Maha Bandula

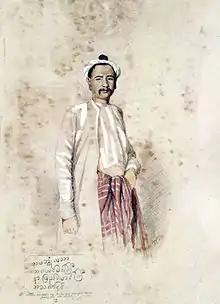
Maha Bandula's son, Maung Gyi, who served the Konbaung army, but later defected to the British.

Maha Bandula looms large in Burmese history for his courage to take on the British. Due in large measure to Bandula's leadership, the First Anglo-Burmese War was the only one of the three Anglo-Burmese wars in which the Burmese were able to put up a fight.